Italian Guatemalans

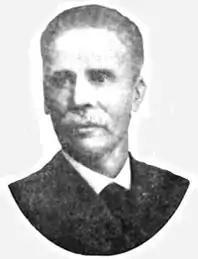
Italian Guatemalan Alejandro Sinibaldi, President of Guatemala in 1885

Italian Guatemalans are Guatemalan-born citizens who are fully or partially of Italian descent, whose ancestors were Italians who emigrated to Guatemala during the Italian diaspora, or Italian-born people in Guatemala. Italians contributed in the construction of the country as monuments, parks and besides contributing at the National Conservatory.